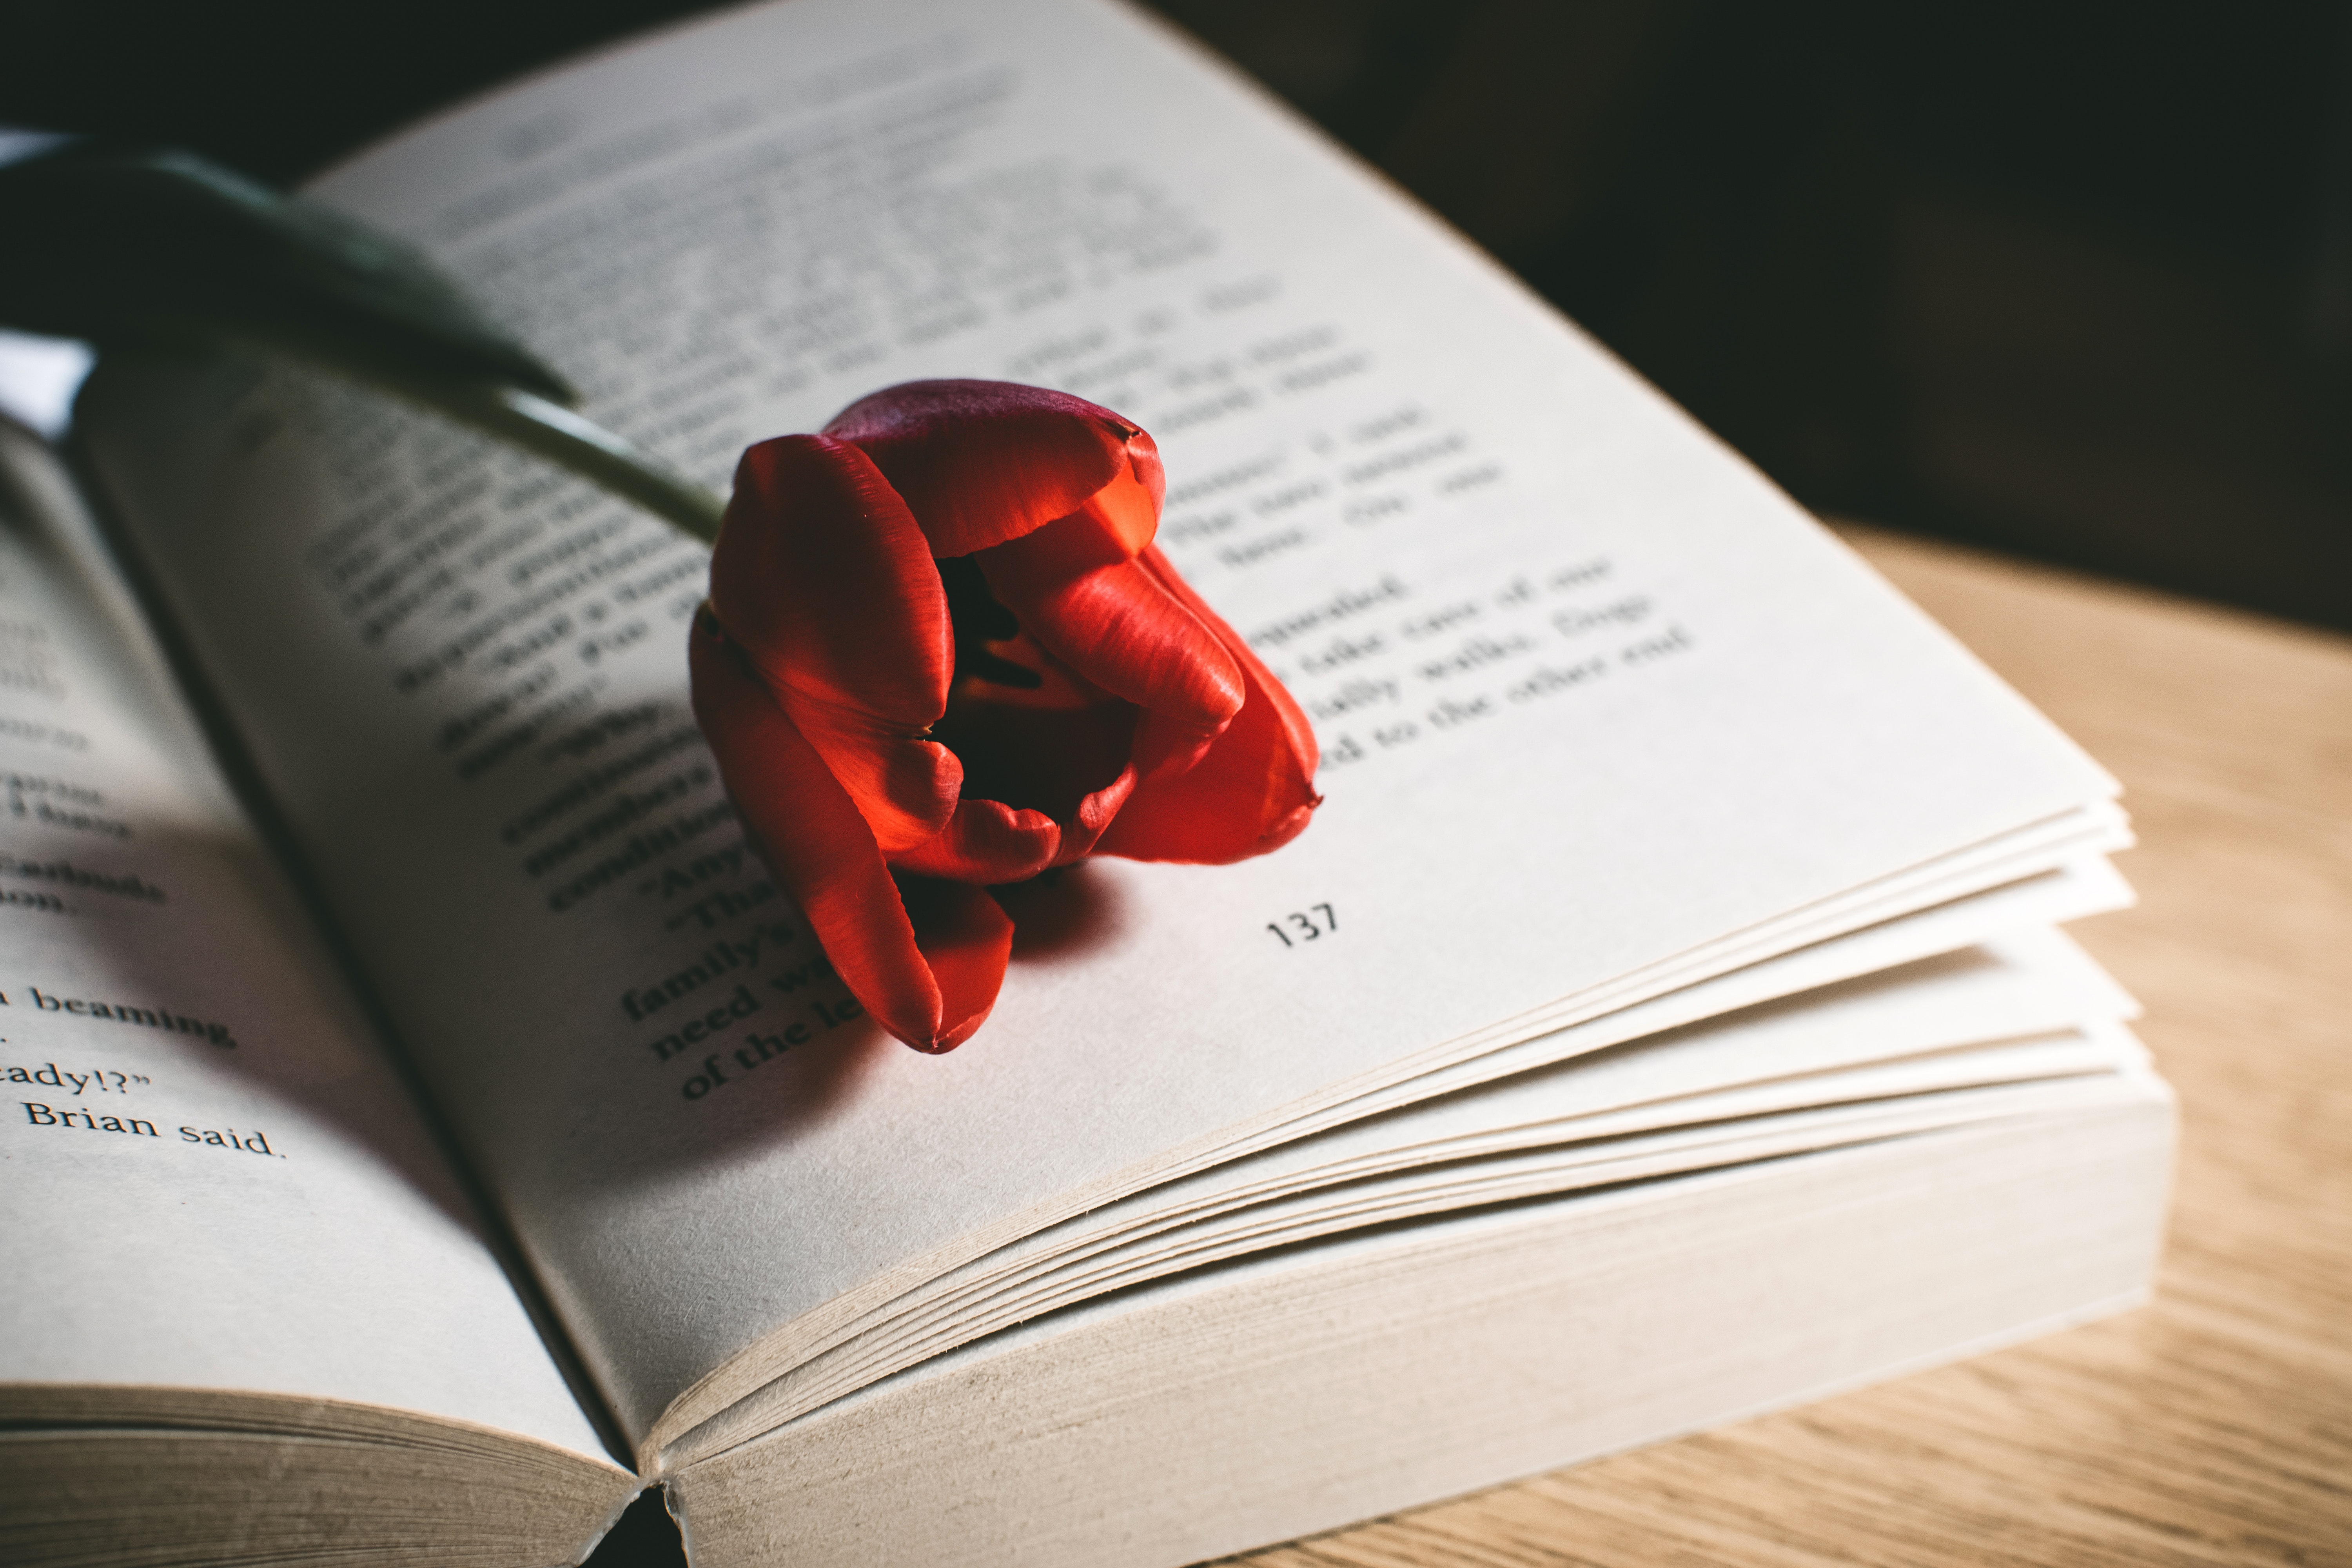
red, text, book, publication, Material property, font, carmine, love, paper